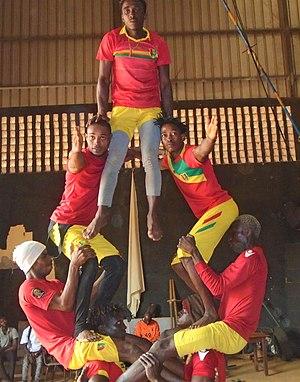
Acrobate du cirque tinafan
La culture de la Guinée, pays d'Afrique de l'Ouest, désigne d'abord les pratiques culturelles observables de ses 13 000 000 d'habitants.